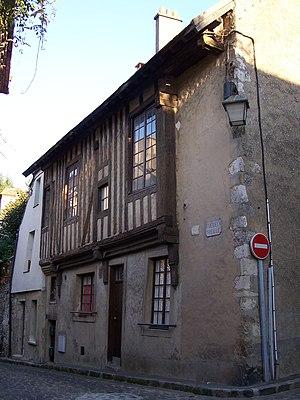
Maison à colombages à Montfort-l'Amaury (Yvelines, France)
Un certain nombre d'œuvres cinématographiques et télévisuelles ont été tournés dans le département des Yvelines.